Sport in the United Kingdom

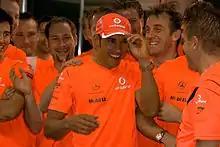
Lewis Hamilton a Formula 1 racing driver with multiple World Championships, widely regarded as one of the greatest drivers in the history of the sport.

Modern competitive golf originated in Scotland. In the early 20th century British golfers were the best in the world, winning nearly all of the US Open championships before World War I. American golfers later became dominant, but Britain has continued to produce leading golfers, with an especially strong period in the 1980s and 1990s. There are usually more British golfers than others in the top 100 of the Official World Golf Ranking relative to population, that is to say more than a fifth as many. Several British golfers have reached the world's top 10 in the early 2000s. England's Lee Westwood ended Tiger Woods' five-year reign atop the rankings in autumn 2010. In May 2011, fellow Englishman Luke Donald reached the top of the rankings, and by the end of that year became the first golfer in history to top the money lists of both the PGA and European Tours in the same season. Other British golfers to have appeared in the top 10 in the 21st century are Paul Casey, Ian Poulter and Justin Rose, all from England and Rory McIlroy from Northern Ireland.